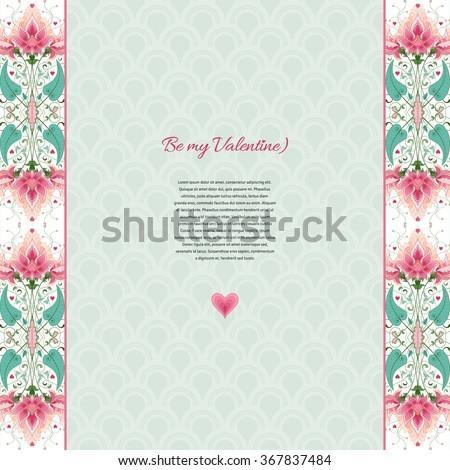
vector card with delicate ornament on backdrop .